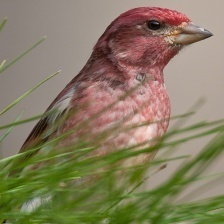
Species: PURPLE FINCH
Scientific name: HAEMORHOUS PURPUREUS
ImageNet parent category: house_finch